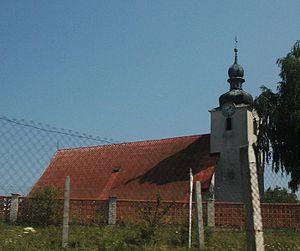
Osuské est un village de Slovaquie situé dans la région de Trnava.